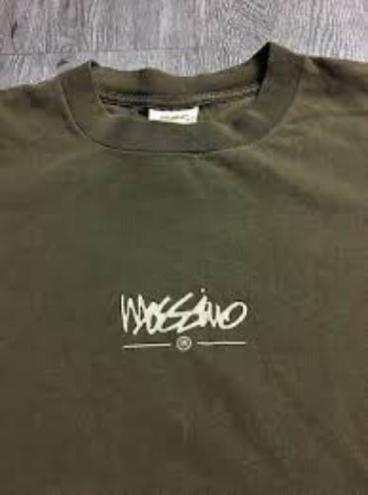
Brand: mossimo
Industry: Clothes